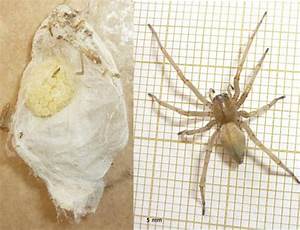
Label: spider